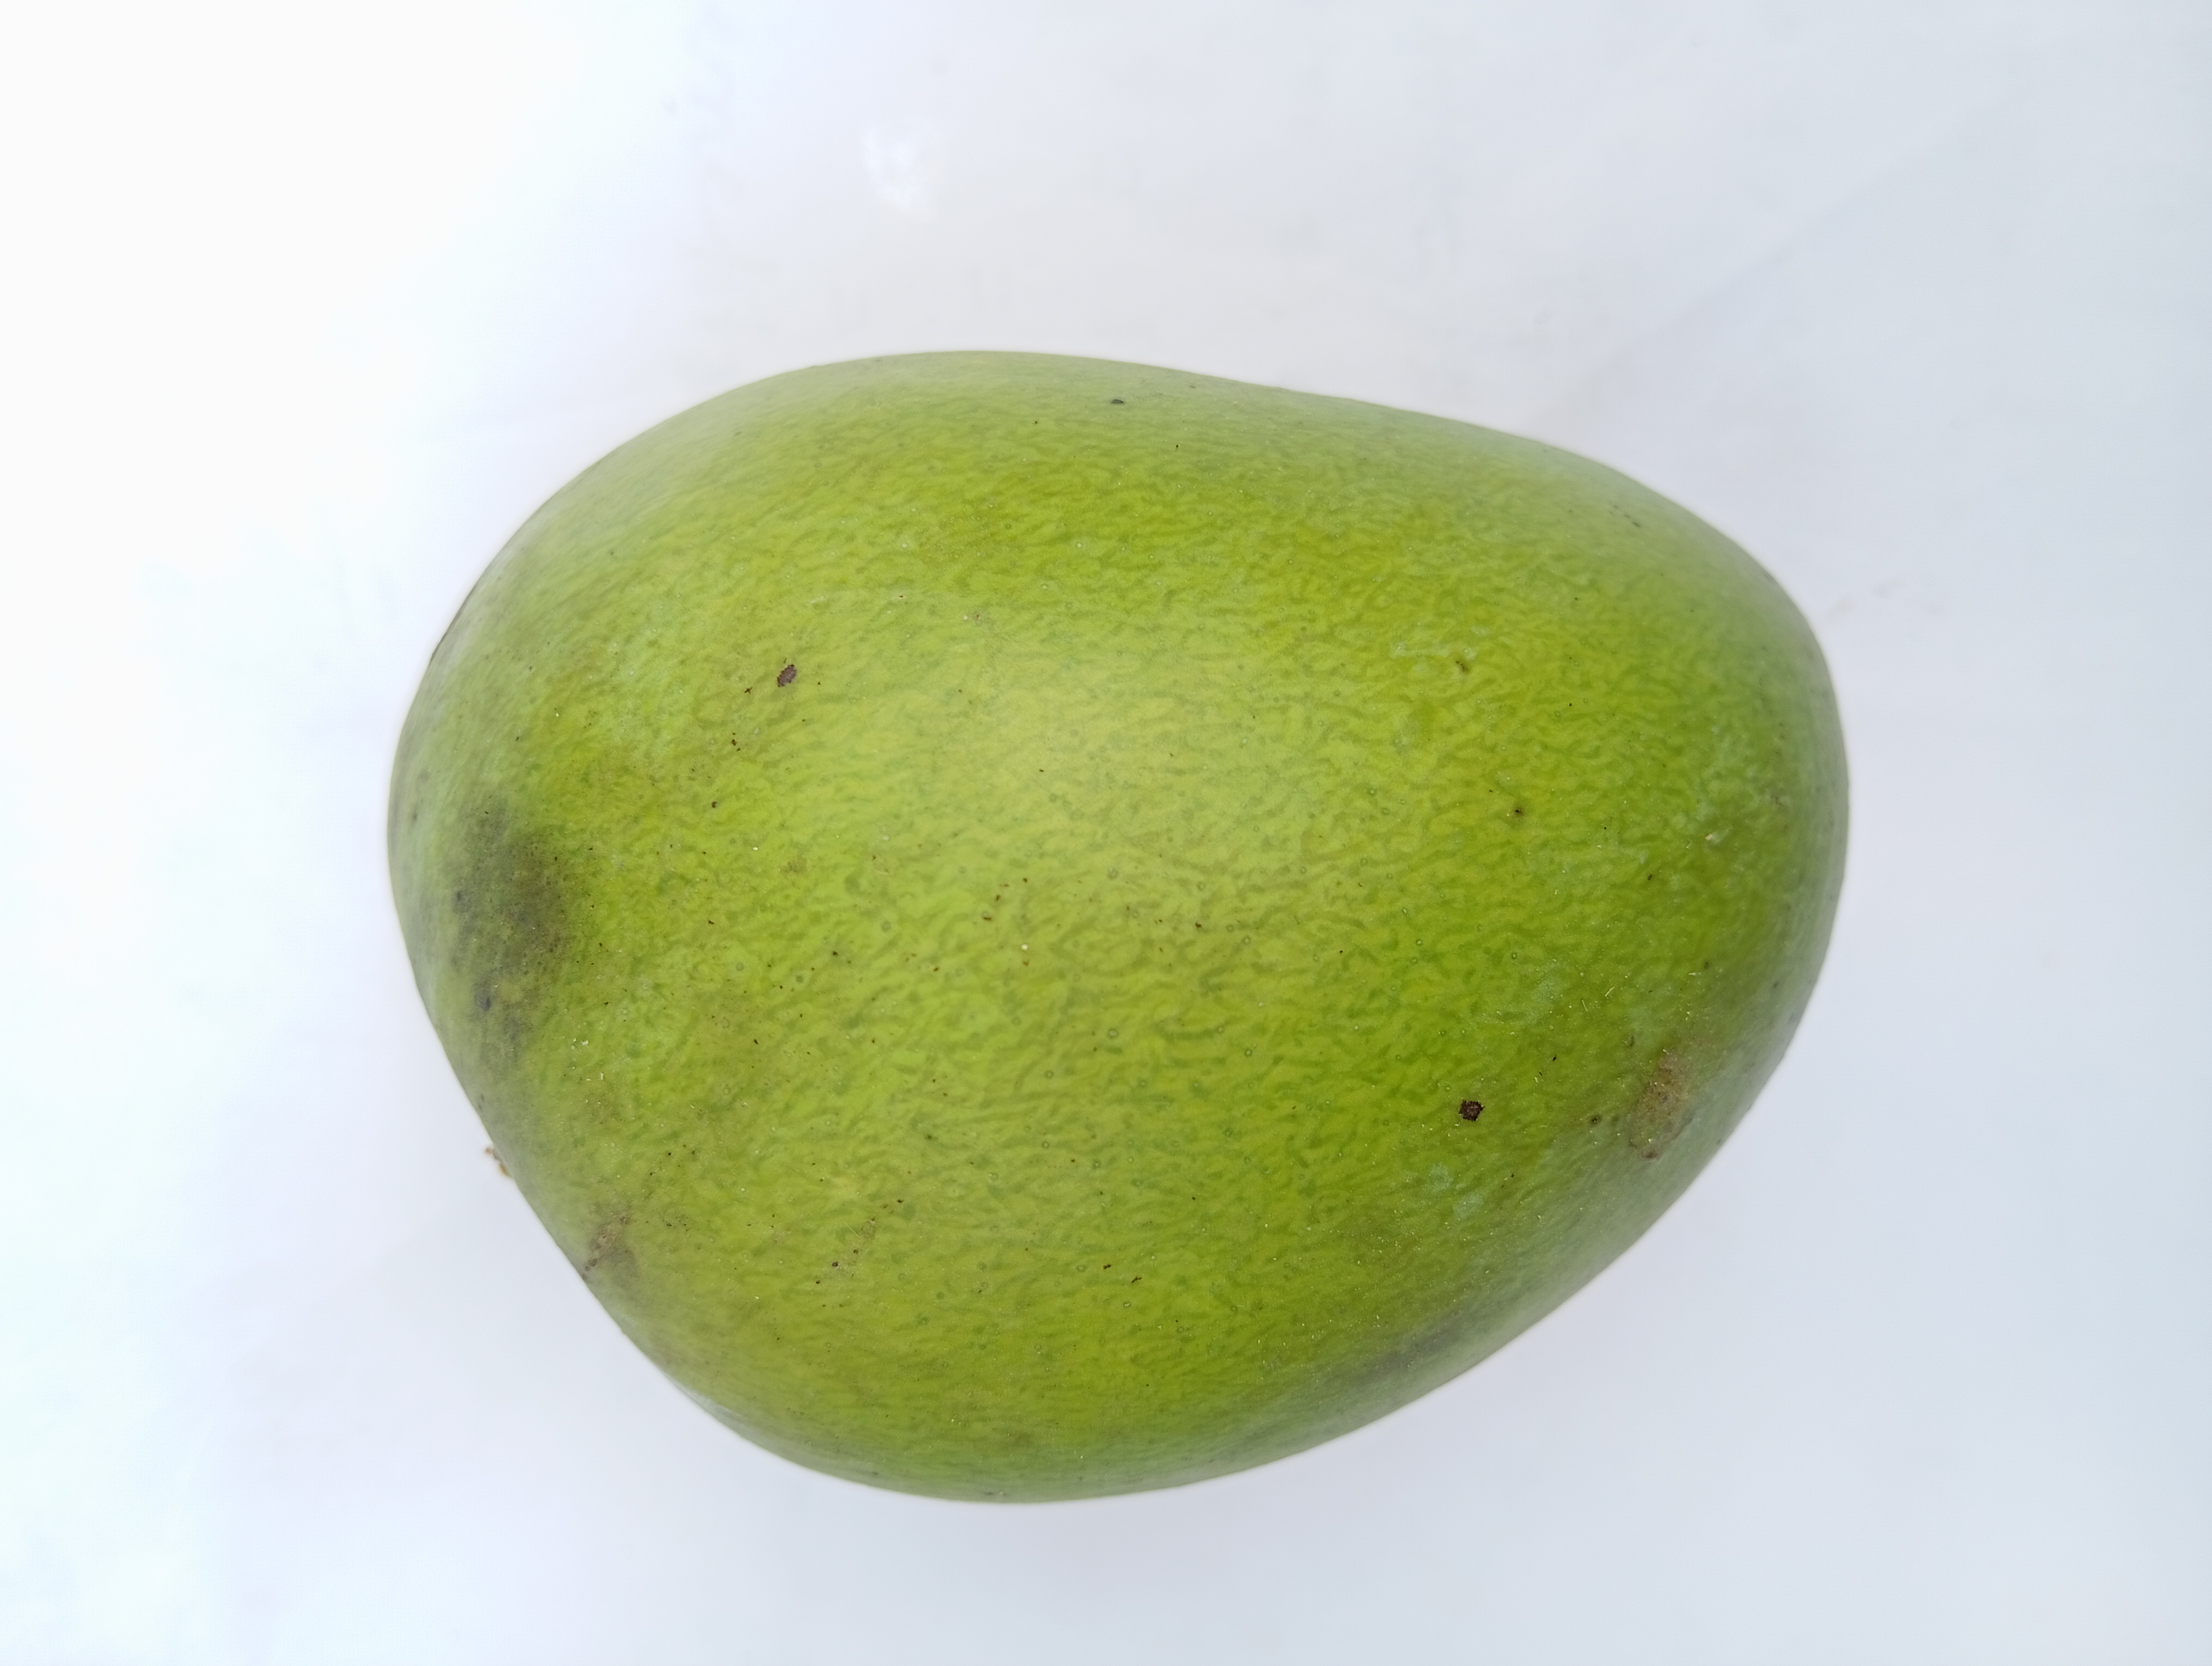
Mango variety: Harivanga